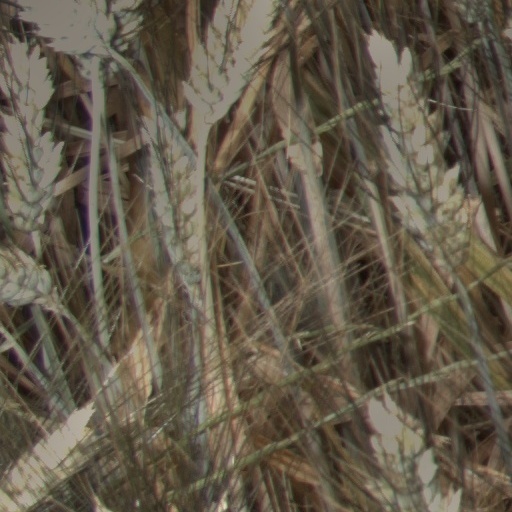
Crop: wheat